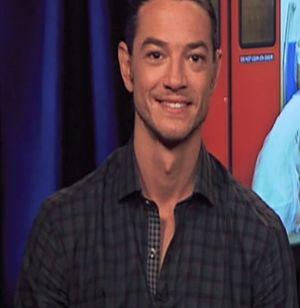
L'Épée de vérité est une série télévisée américaine en 44 épisodes de 42 minutes, créée par Sam Raimi et inspirée du roman L'Épée de vérité écrit par Terry Goodkind. La diffusion de la série, en syndication, a commencé le 1ᵉʳ novembre 2008 et s'est terminée le 22 mai 2010.
Craig Horner est un acteur et chanteur australien qui est apparu pour la première fois dans le programme télévisé australien Cybergirl. Il est surtout connu pour son rôle de Richard Cypher dans la série télévisée Legend of the Seeker.